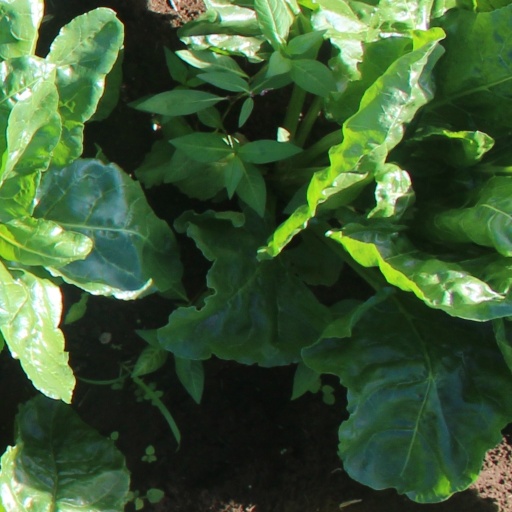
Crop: sugar beet